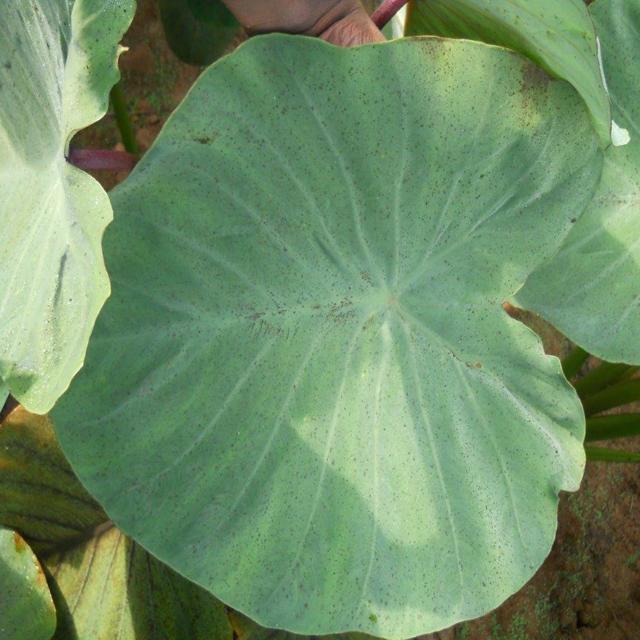
Label: Healthy